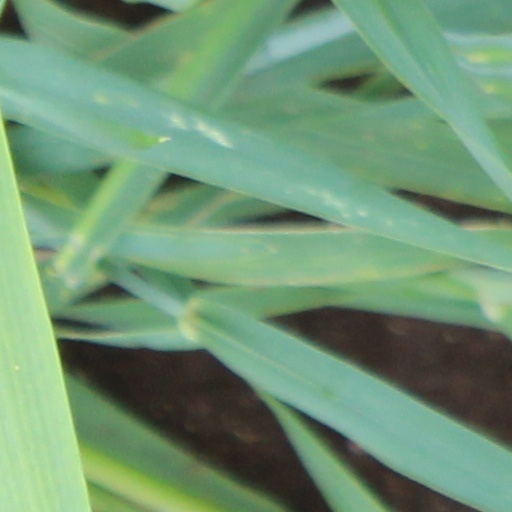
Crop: wheat